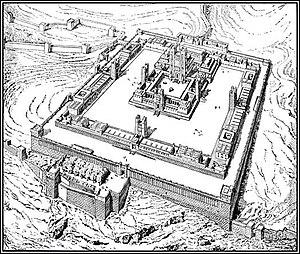
Le Troisième Temple ou Temple d’Ézéchiel est, selon la tradition juive, le temple de Jérusalem qui doit être reconstruit aux temps messianiques. Prophétisé après la destruction du temple de Salomon dans les derniers chapitres du livre d’Ézéchiel, il est décrit comme un édifice perpétuel accueillant pour l’éternité le Dieu d’Israël. Comme le temple reconstruit par les Juifs revenus à Sion ne correspond pas à la description et n’échappe pas à la destruction en l’an 70, lors de la grande révolte des Juifs contre Rome, les Juifs en déduisent que le temple décrit par Ézéchiel doit apparaître lors de la rédemption totale avec les autres prédictions prophétiques.
La Vision du Temple est une prophétie de l’Ancien Testament, du livre d'Ézéchiel. Le livre de l'Apocalypse décrit le même temple au chapitre 21, à un détail près.